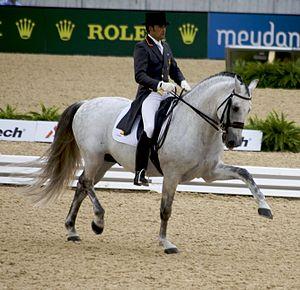
Jose Antonio Garcia Mena sur Norte (Espagne). Épreuve de qualification en dressage aux jeux équestres de 2010.